Rufous-crowned sparrow

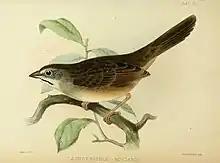
"A. r. boucardi"

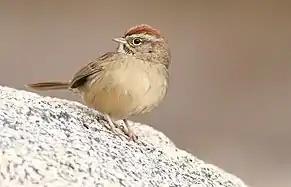
Rufous-crowned Sparrow in Placer County, California.

The rufous-crowned sparrow is a smallish sparrow at in length, with males tending to be larger than females. It ranges from in weight and averages about . It has a brown back with darker streaks and gray underparts. Its wings are short, rounded, and brown and lack wingbars, or a line of feathers of a contrasting color in the middle of the bird's wing. The sparrow's tail is long, brown, and rounded. The face and supercilium (the area above the eye) are gray with a brown or rufous streak extending from each eye and a thick black streak on each cheek. The crown ranges from rufous to chestnut, a feature which gives it its common name, and some subspecies have a gray streak running through the center of the crown. The bill is yellow and cone-shaped. The sparrow's throat is white with a dark stripe. Its legs and feet are pink-gray. Both sexes are similar in appearance, but the juvenile rufous-crowned sparrow has a brown crown and numerous streaks on its breast and flanks during the spring and autumn.